St Agnes, Cornwall

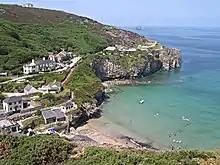
Trevaunance Cove

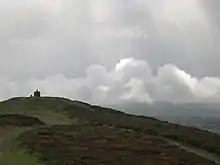
Clearing skies over St Agnes Beacon

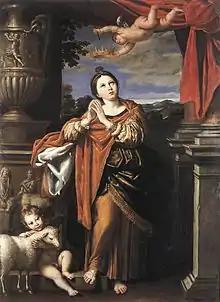
Domenichino, "Saint Agnes", c. 1620, Royal Collection, Windsor Castle

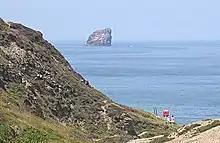
Bawden Rocks from Trevellas Coombe

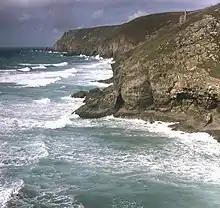
Mouth of Chapel Porth

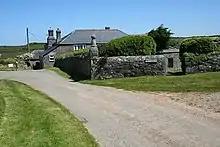
Trevellas Manor Farm

St Agnes, on Cornwall's north coast along the Atlantic Ocean, is in the Pydar hundred and rural deanery. St Agnes is situated along the St Agnes Heritage Coast. The St Agnes Heritage Coast has been a nationally designated protected area since 1986. The marine site protects 40 species of mammals and amphibians. Interesting features along the coast include Trevaunance Cove, Trevellas Porth, Crams, Chapel Porth, Hanover Cove, and Porthtowan. Some of these have beaches, and there are also two beaches at Perranporth.